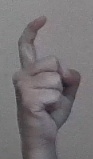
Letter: ra